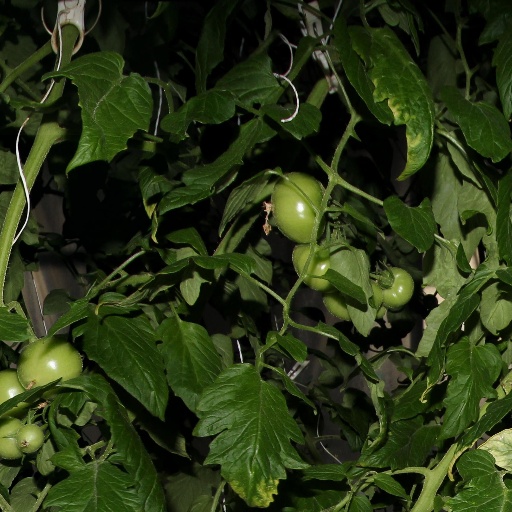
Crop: tomato